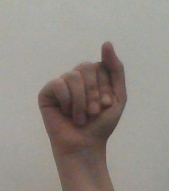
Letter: saad